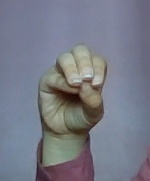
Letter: ha